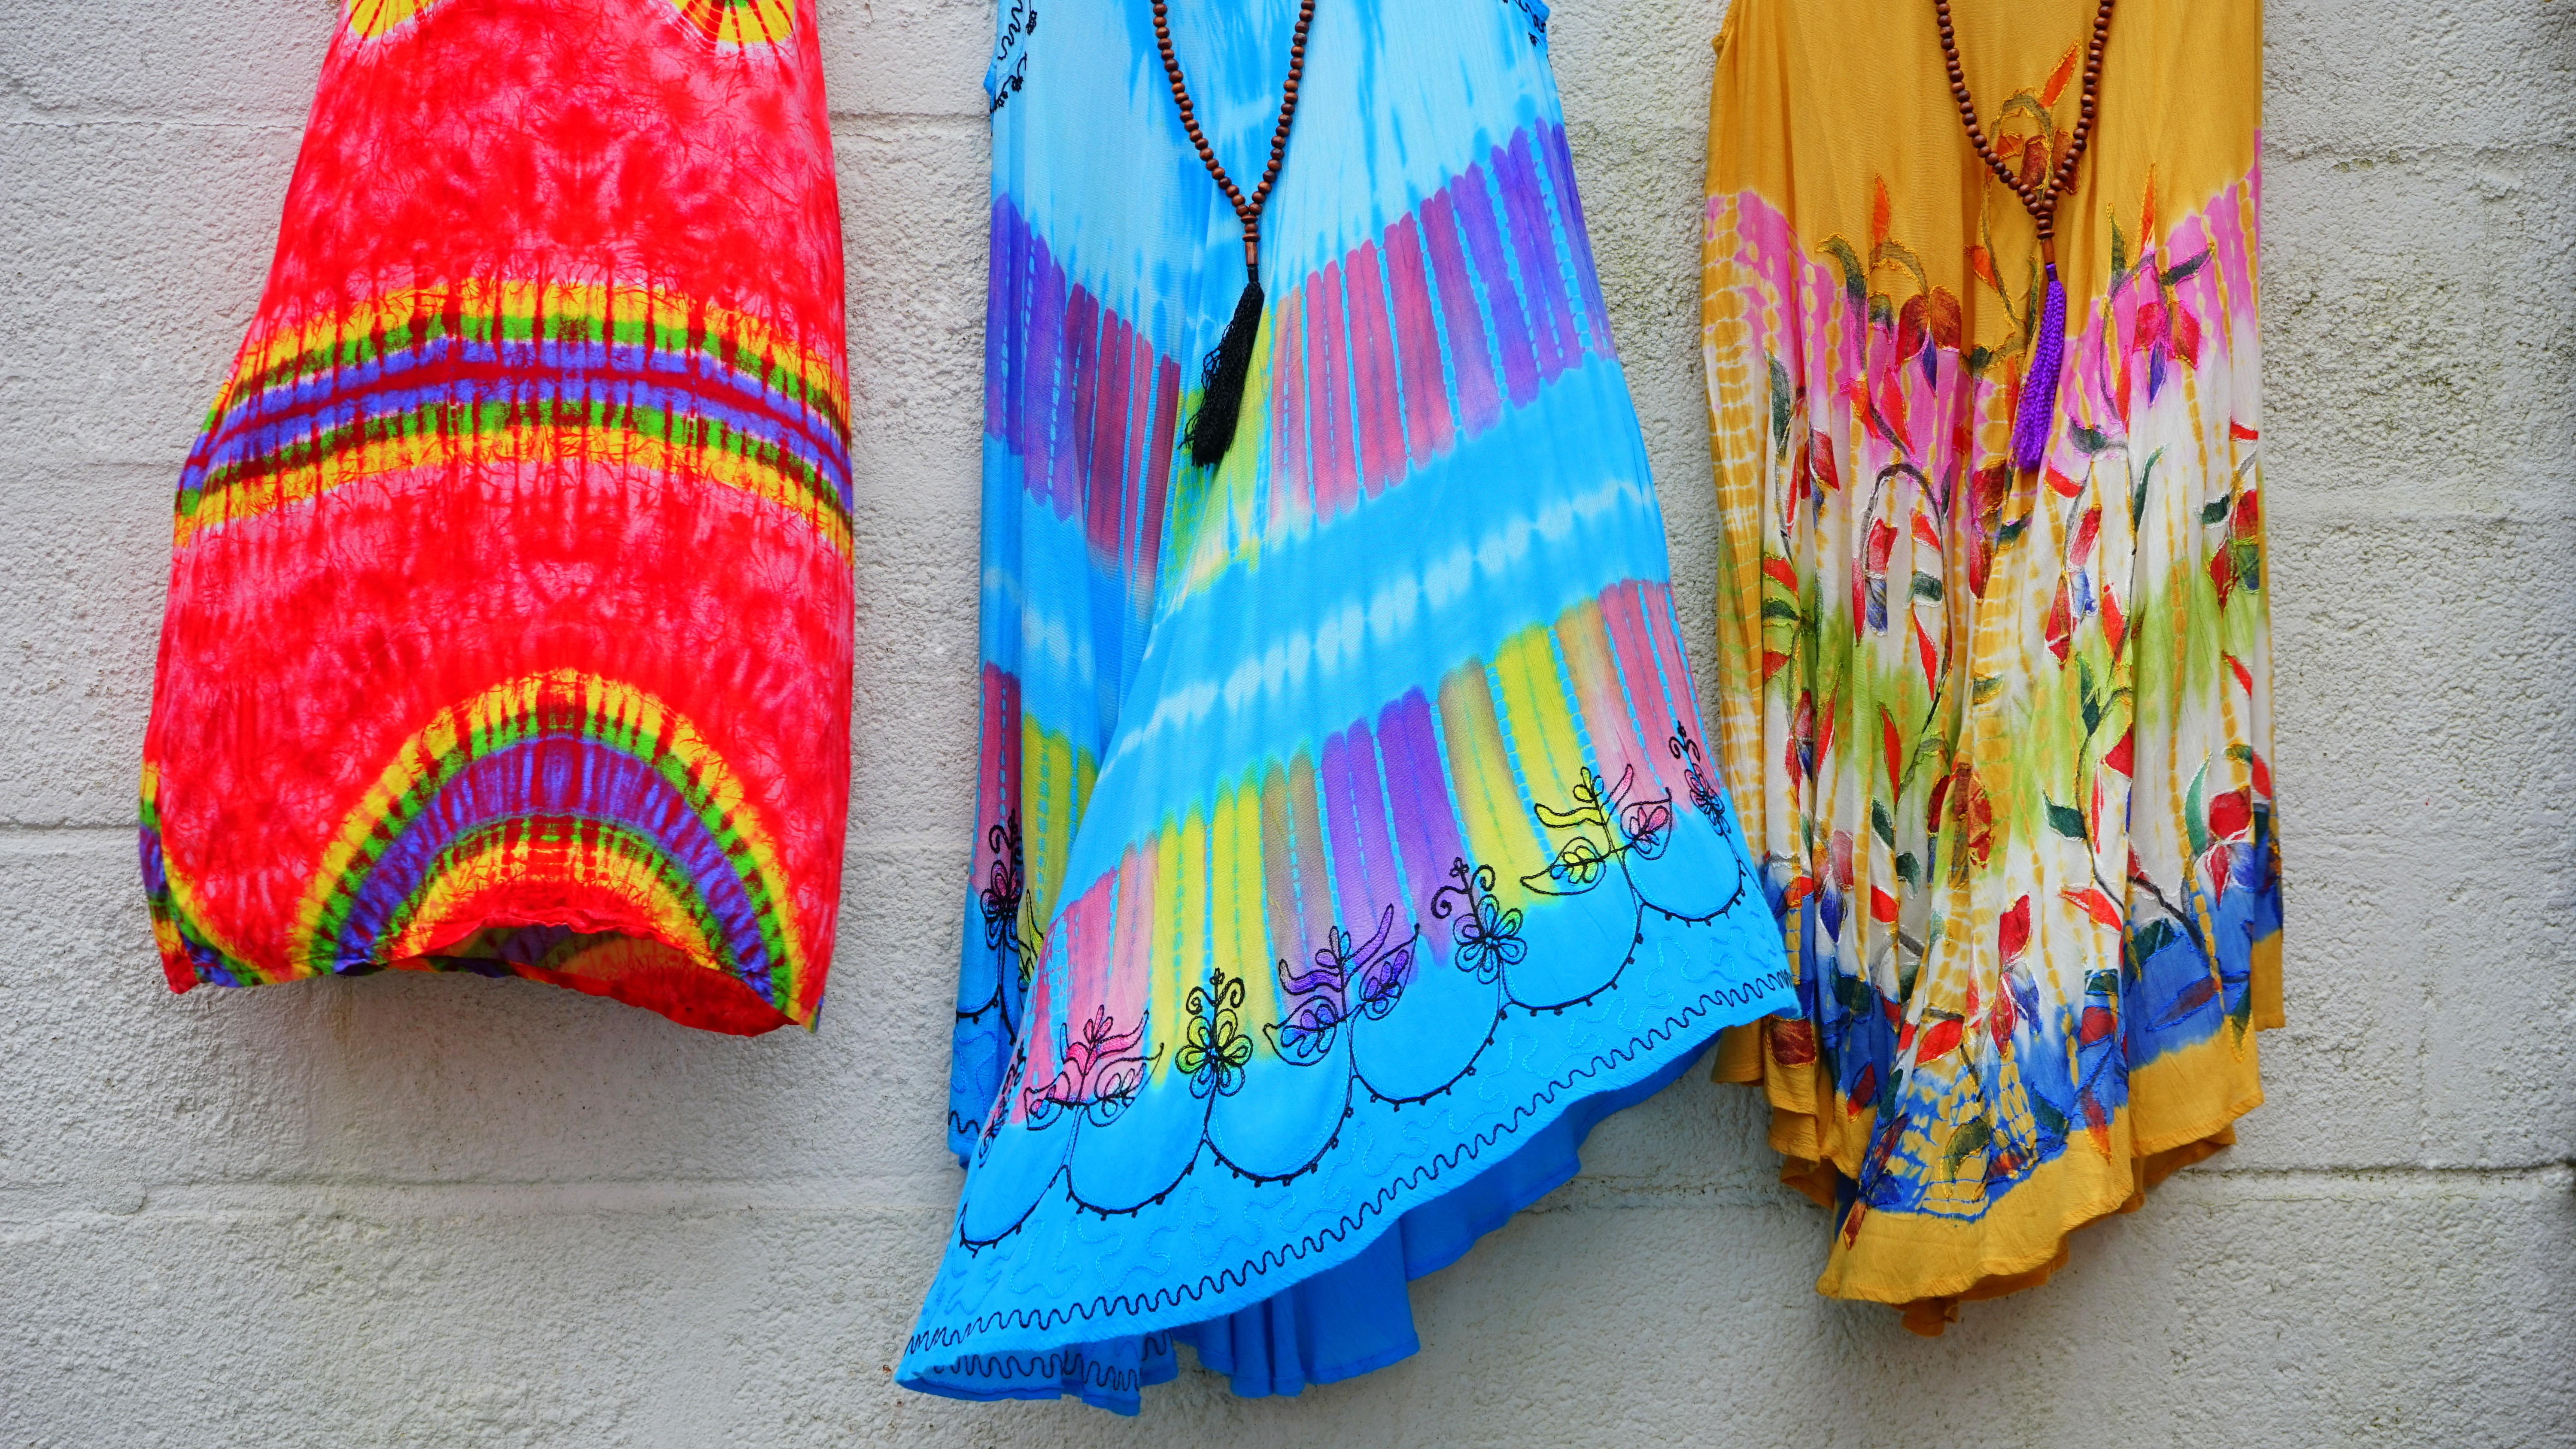
woman, vintage, female, color, fashion, clothing, material, textile, colour, art, dress, sexy, elegant, attractive, adult, glamour, stylish, vogue, fashionable, fashion woman, women fashion, woman fashion, fashion accessory